St Germans, Cornwall

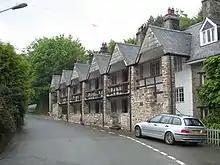
Sir William Moyle's Almshouses

Sir William Moyle's Almshouses, also known as the Galleries, date from 1583. They are unusual in that they consisted of six one-room apartments on the ground floor and a further six on the first floor. The upper rooms open onto a gallery along the front of the range, which is reached by stairs at either end. The almshouses were converted into four separate dwellings in the 20th century; it is a Grade II* listed building.